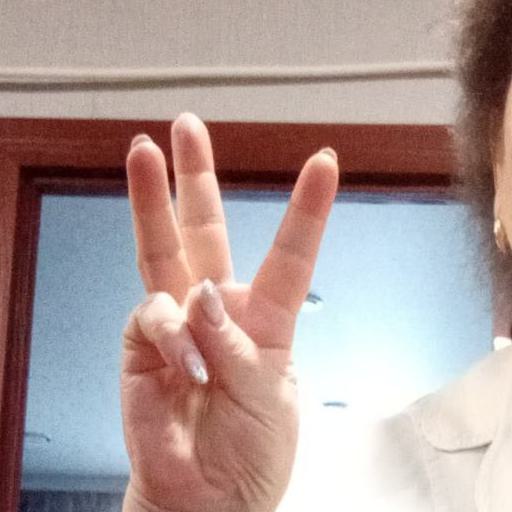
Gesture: three